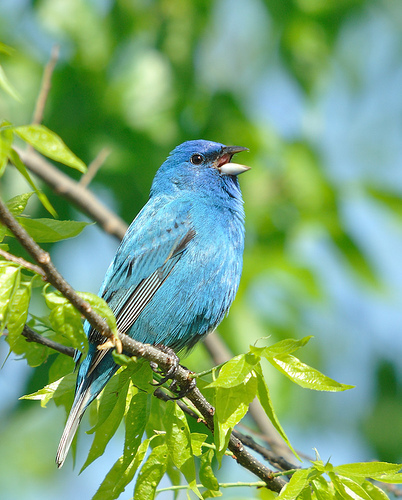
a medium sized bird with blue tones all over and grey tipped wingsthe bird is bright blue with thin black and white stripes on its wings.
bird has blue body feathers,blue breast feather, and opened beak
this is a beautiful blue bird with bill open as if whistling a tune.
this little blue bird with some black and white striped wingbar has it's little beak open.
this small bodied bird has a brilliant blue coloring that is highlighted by a black eye and gray short beak - dark gray feathers highlight the wing edges of the bird.
this bird has wings that are blue and has a short bill
this bird has wings that are blue and has a short bill
this bird is mostly blue with black and white primaries and a blue crown.
a bird that is blue with a small head, a long tail, and multicolored wing, small legs, and a pointy beak.
Species: Indigo Bunting